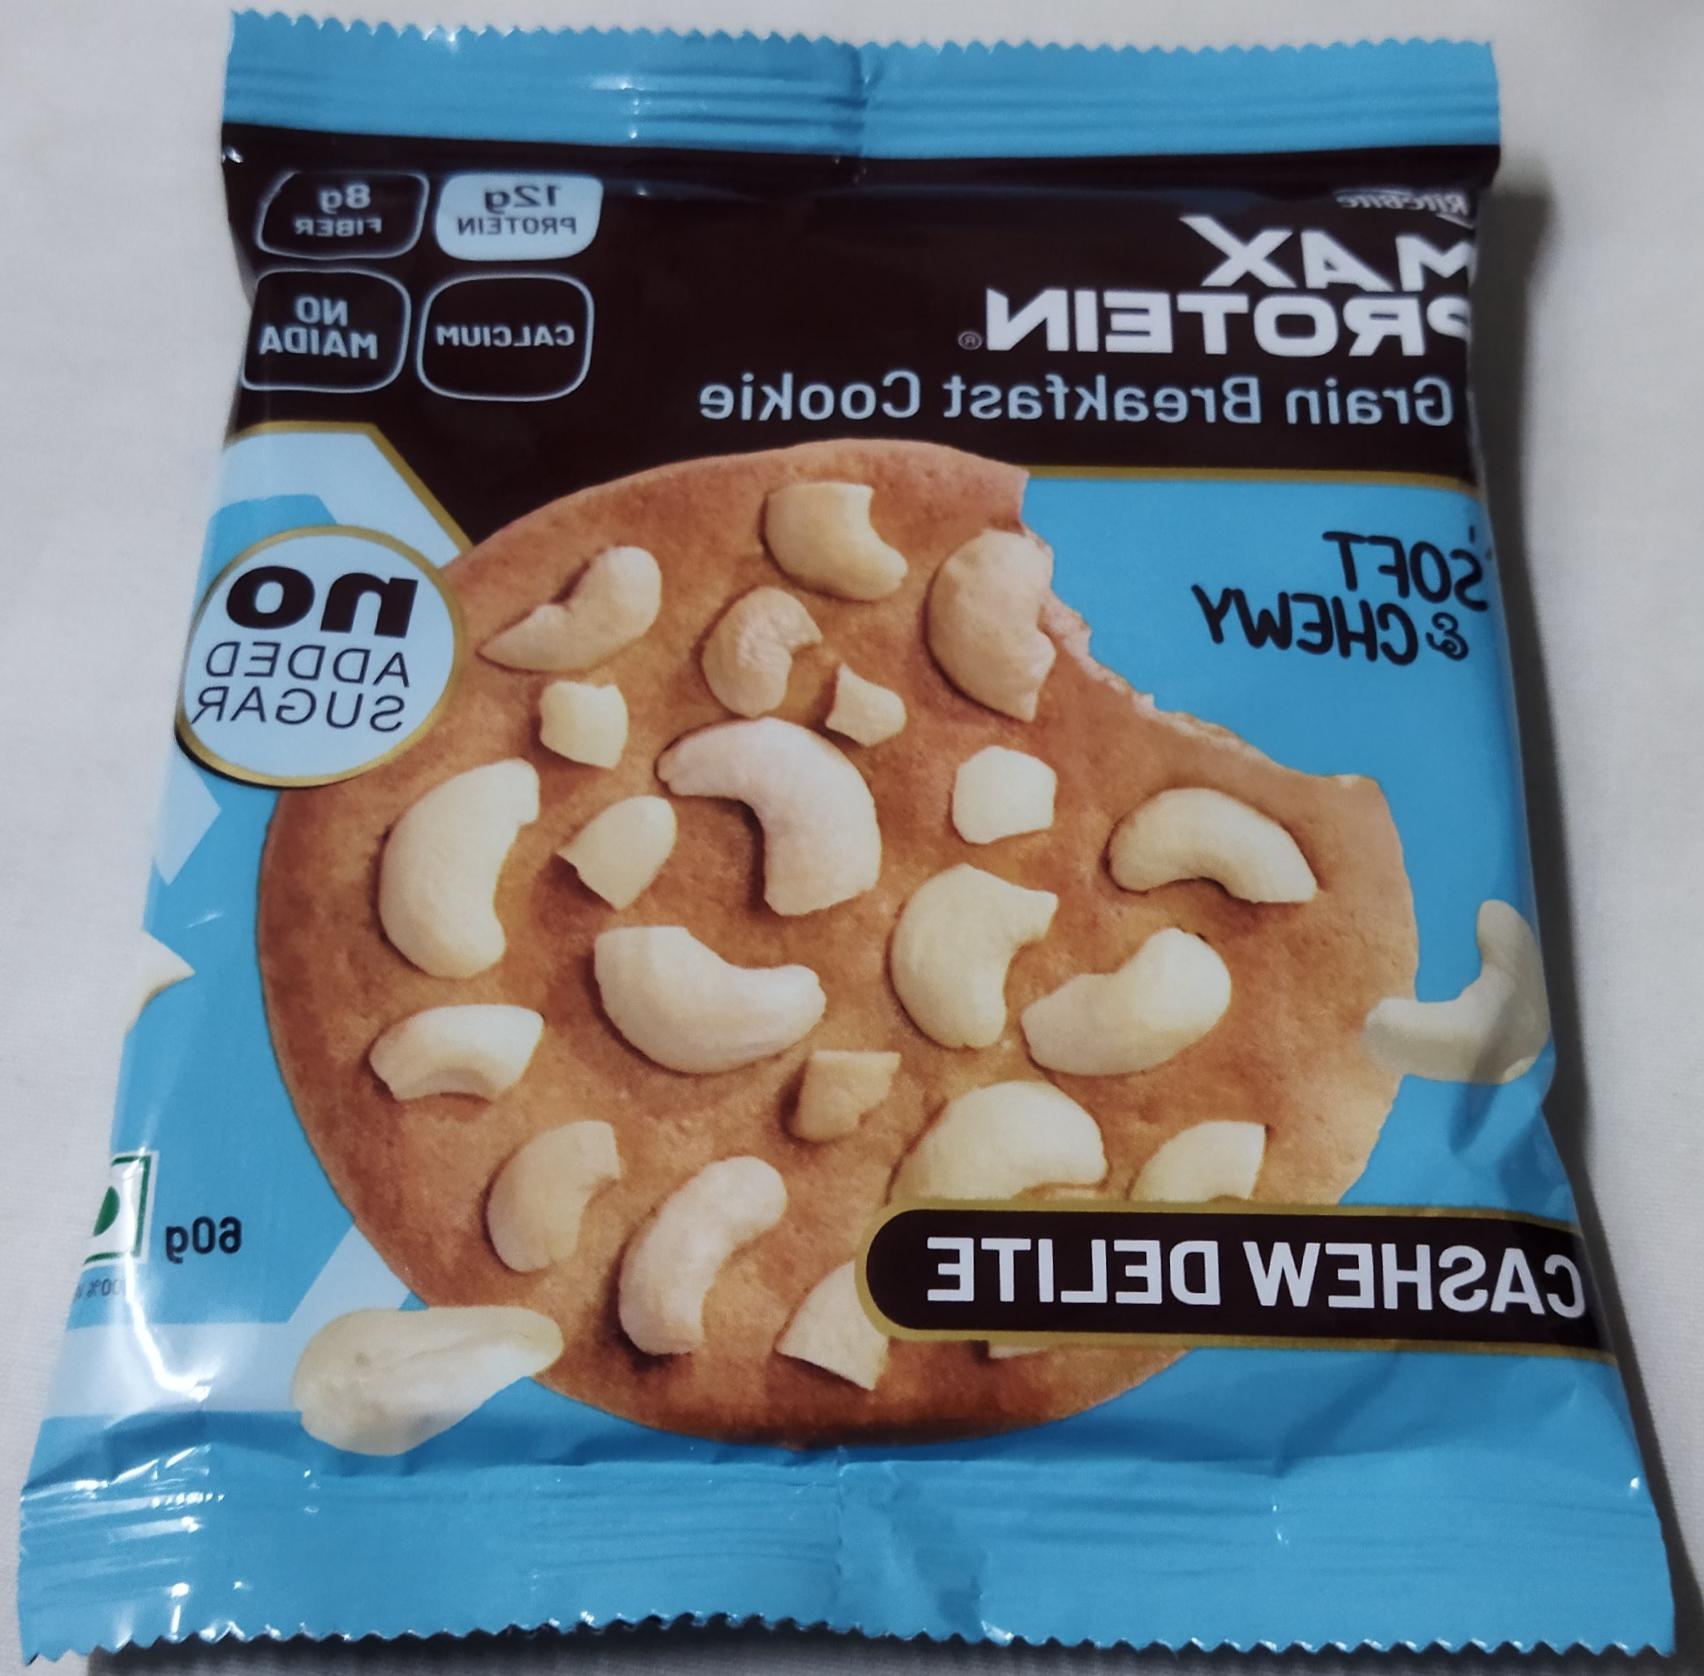
Label: plastics